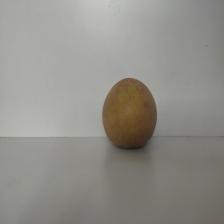
Size: Large